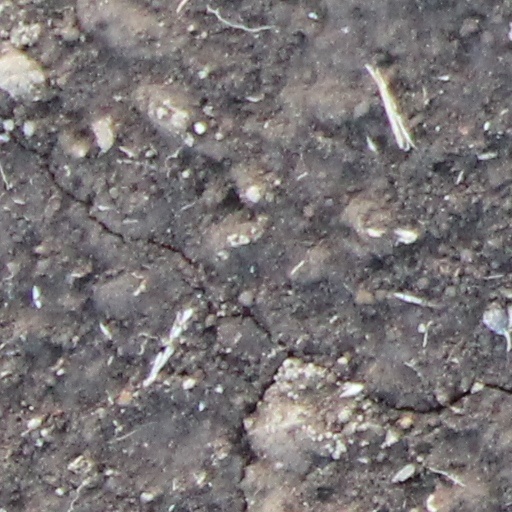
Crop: wheat